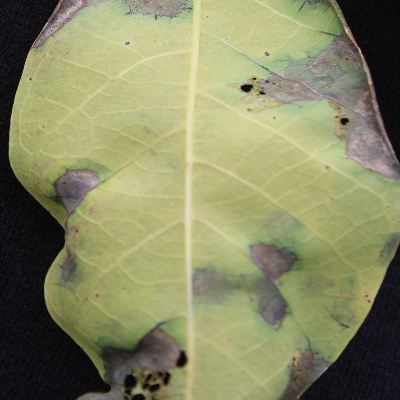
Crop: Cassava
Condition: bacterial blight